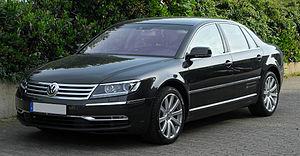
La Volkswagen Phaeton est un véhicule automobile du constructeur allemand Volkswagen. Elle est présentée au salon de Genève en 2002 et sort la même année.